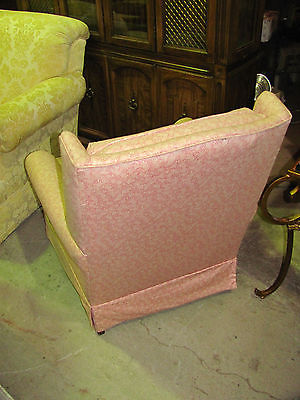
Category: chair